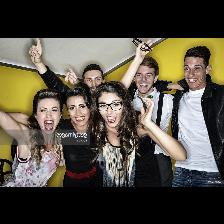
Label: Human